Albert Leopold Mills

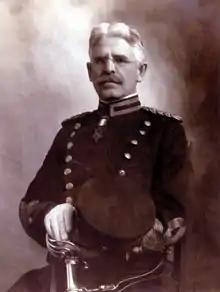

Albert Leopold Mills (May 7, 1854 – September 18, 1916) was a United States Army major general who was a recipient of the Medal of Honor for valor in action on July 1, 1898, near Santiago, Cuba. An 1879 graduate of West Point, he served in the Army until his death in 1916. Following his service in Cuba, he was appointed superintendent of West Point, jumping in rank from first lieutenant to colonel. His final posting was as the chief of the Division of Militia Affairs, a precursor to the National Guard Bureau.